RAAF Woomera Range Complex

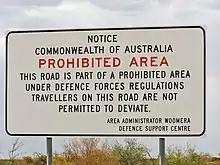
Warning sign on the Stuart Highway

There are a considerable number of warning signs across the range and on public access roads throughout the WPA warning travellers not to leave those routes without the permission of the Department of Defence. Since the beginning of 2012, the RAAF has also established, in conjunction with the South Australian Police, regular patrols of all roads and sites across the WPA to ensure public safety, particularly during periods when Range activities necessitate the closure of public access roadways and other easements (such at the main trunk railway line to ).